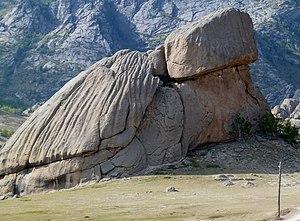
Le rocher de la ""Tortue"" Parc_national_Gorkhi-Terelj, en Mongolie)."
Le parc national de Gorkhi-Terelj est situé en Mongolie, à environ 70 km à l'est de la capitale Oulan-Bator. Cette zone géographique a également donné son nom à un soda. Le parc national Gorki-Terelj se situe dans la zone protégée des Monts Khentii qui abritent le Monastère Gunji érigé au XVIIIᵉ siècle. De nombreux Ovoo balisent le chemin qui y mène.